Edith Hacon

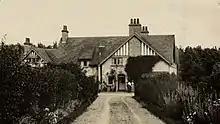
1910 picture of Oversteps in Dornoch - Hacon and Davidson are thought to be in the picture

Due to her husband's interest in golf, the couple built a home in Dornoch, Sutherland called "Oversteps" an Arts and Crafts style house (now a nursing home).